Legio I Armeniaca

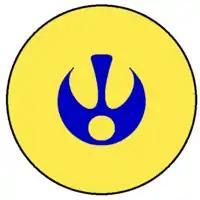
Shield pattern of the "Legio I Armeniaca", according to the "Notitia Dignitatum".

Legio I "Armeniaca" was a "pseudocomitatensis" legion of the Late Roman Empire. The Legio I Armeniaca was likely created in the late 4th century by either Julian the Apostate or Diocletian. It is possible that the name of the legion could mean that it was originally part of the garrison of the Armeniac provinces. This unit, together with its twin legion II Armeniaca, appears to have been included in the imperial field army. It was based in Bezabde until the Persians captured the area in 360. The Legio I Armeniaca took part in Julian's invasion of the Sassanid Empire. The Notitia dignitatum records the legion as being under the command of the "magister militum per Orientis" around 400.